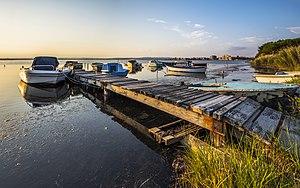
L'étang de Thau est le plus grand plan d'eau de la région Occitanie. Il a une superficie d'environ 7 500 hectares et une profondeur moyenne de cinq mètres. Sa grandeur et ses profondeurs, qui le distinguent des étangs de la région, s'expliquent par la géomorphologie du secteur ; il est le synclinal d'un plissement dont l'anticlinal est la montagne du Gardiole au nord-est.